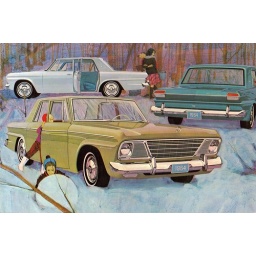
1964 Studebaker Challenger 4-door sedan in Astra White, commander 4-door sedan in golden Sand ,Challenger 2-door sedan in Laguna Blue